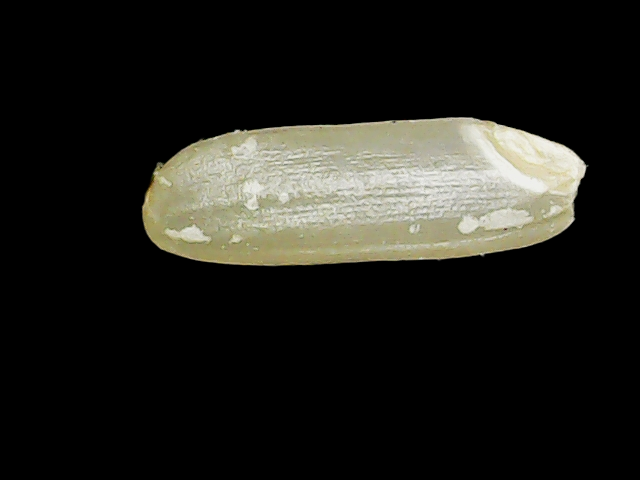
Rice variety: Binadhan17